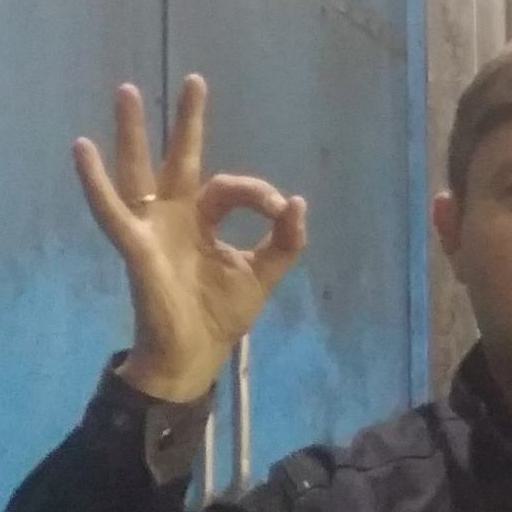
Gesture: ok